The Cruelest Day

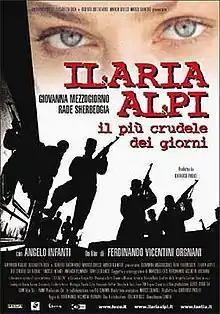

The Cruelest Day is a 2003 Italian biographical drama film directed by Ferdinando Vicentini Orgnani. It is a dramatization of the last days of life of RAI journalist Ilaria Alpi and of her cameraman Miran Hrovatin before they were murdered in Mogadishu, Somalia, on March 20, 1994. For her performance Giovanna Mezzogiorno won the Nastro d'Argento for best actress.